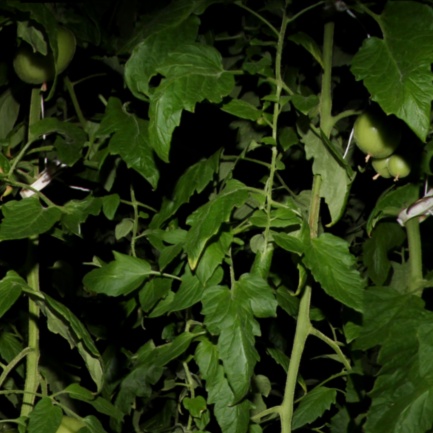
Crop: tomato